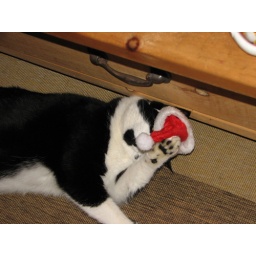
cat in a hat